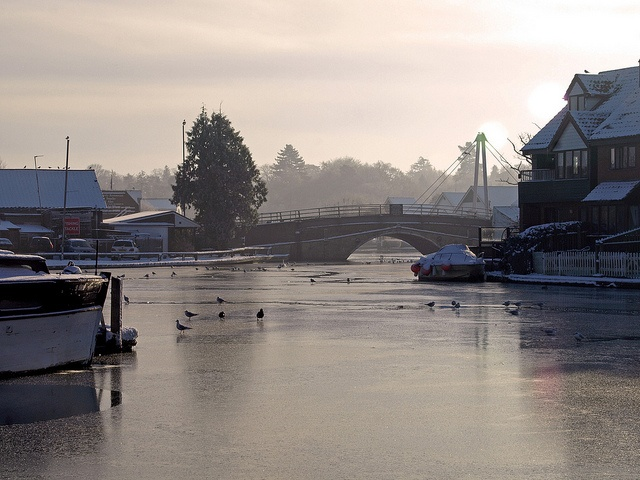
A frozen water way with boats docked and birds playing on the ice.
A road is shown with birds on it.
A canal running through a district on a cloudy day.
Ice covered waterway on cloudy day in urban setting.
Birds are walking on a body of frozen water.